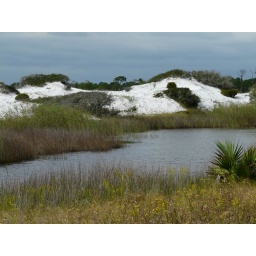
Brackish water, sand dunes, green and the gulf right over the dunes.